Leonard L. Northrup Jr.

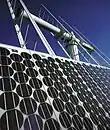
Heliostat Photovoltaic Array

ARCO Solar increasingly concentrated on the development of solar photovoltaic systems and was subsequently sold first to Seimens, then to British Petroleum (now "BP"), where BP Solar became the largest solar photovoltaic company in the world.